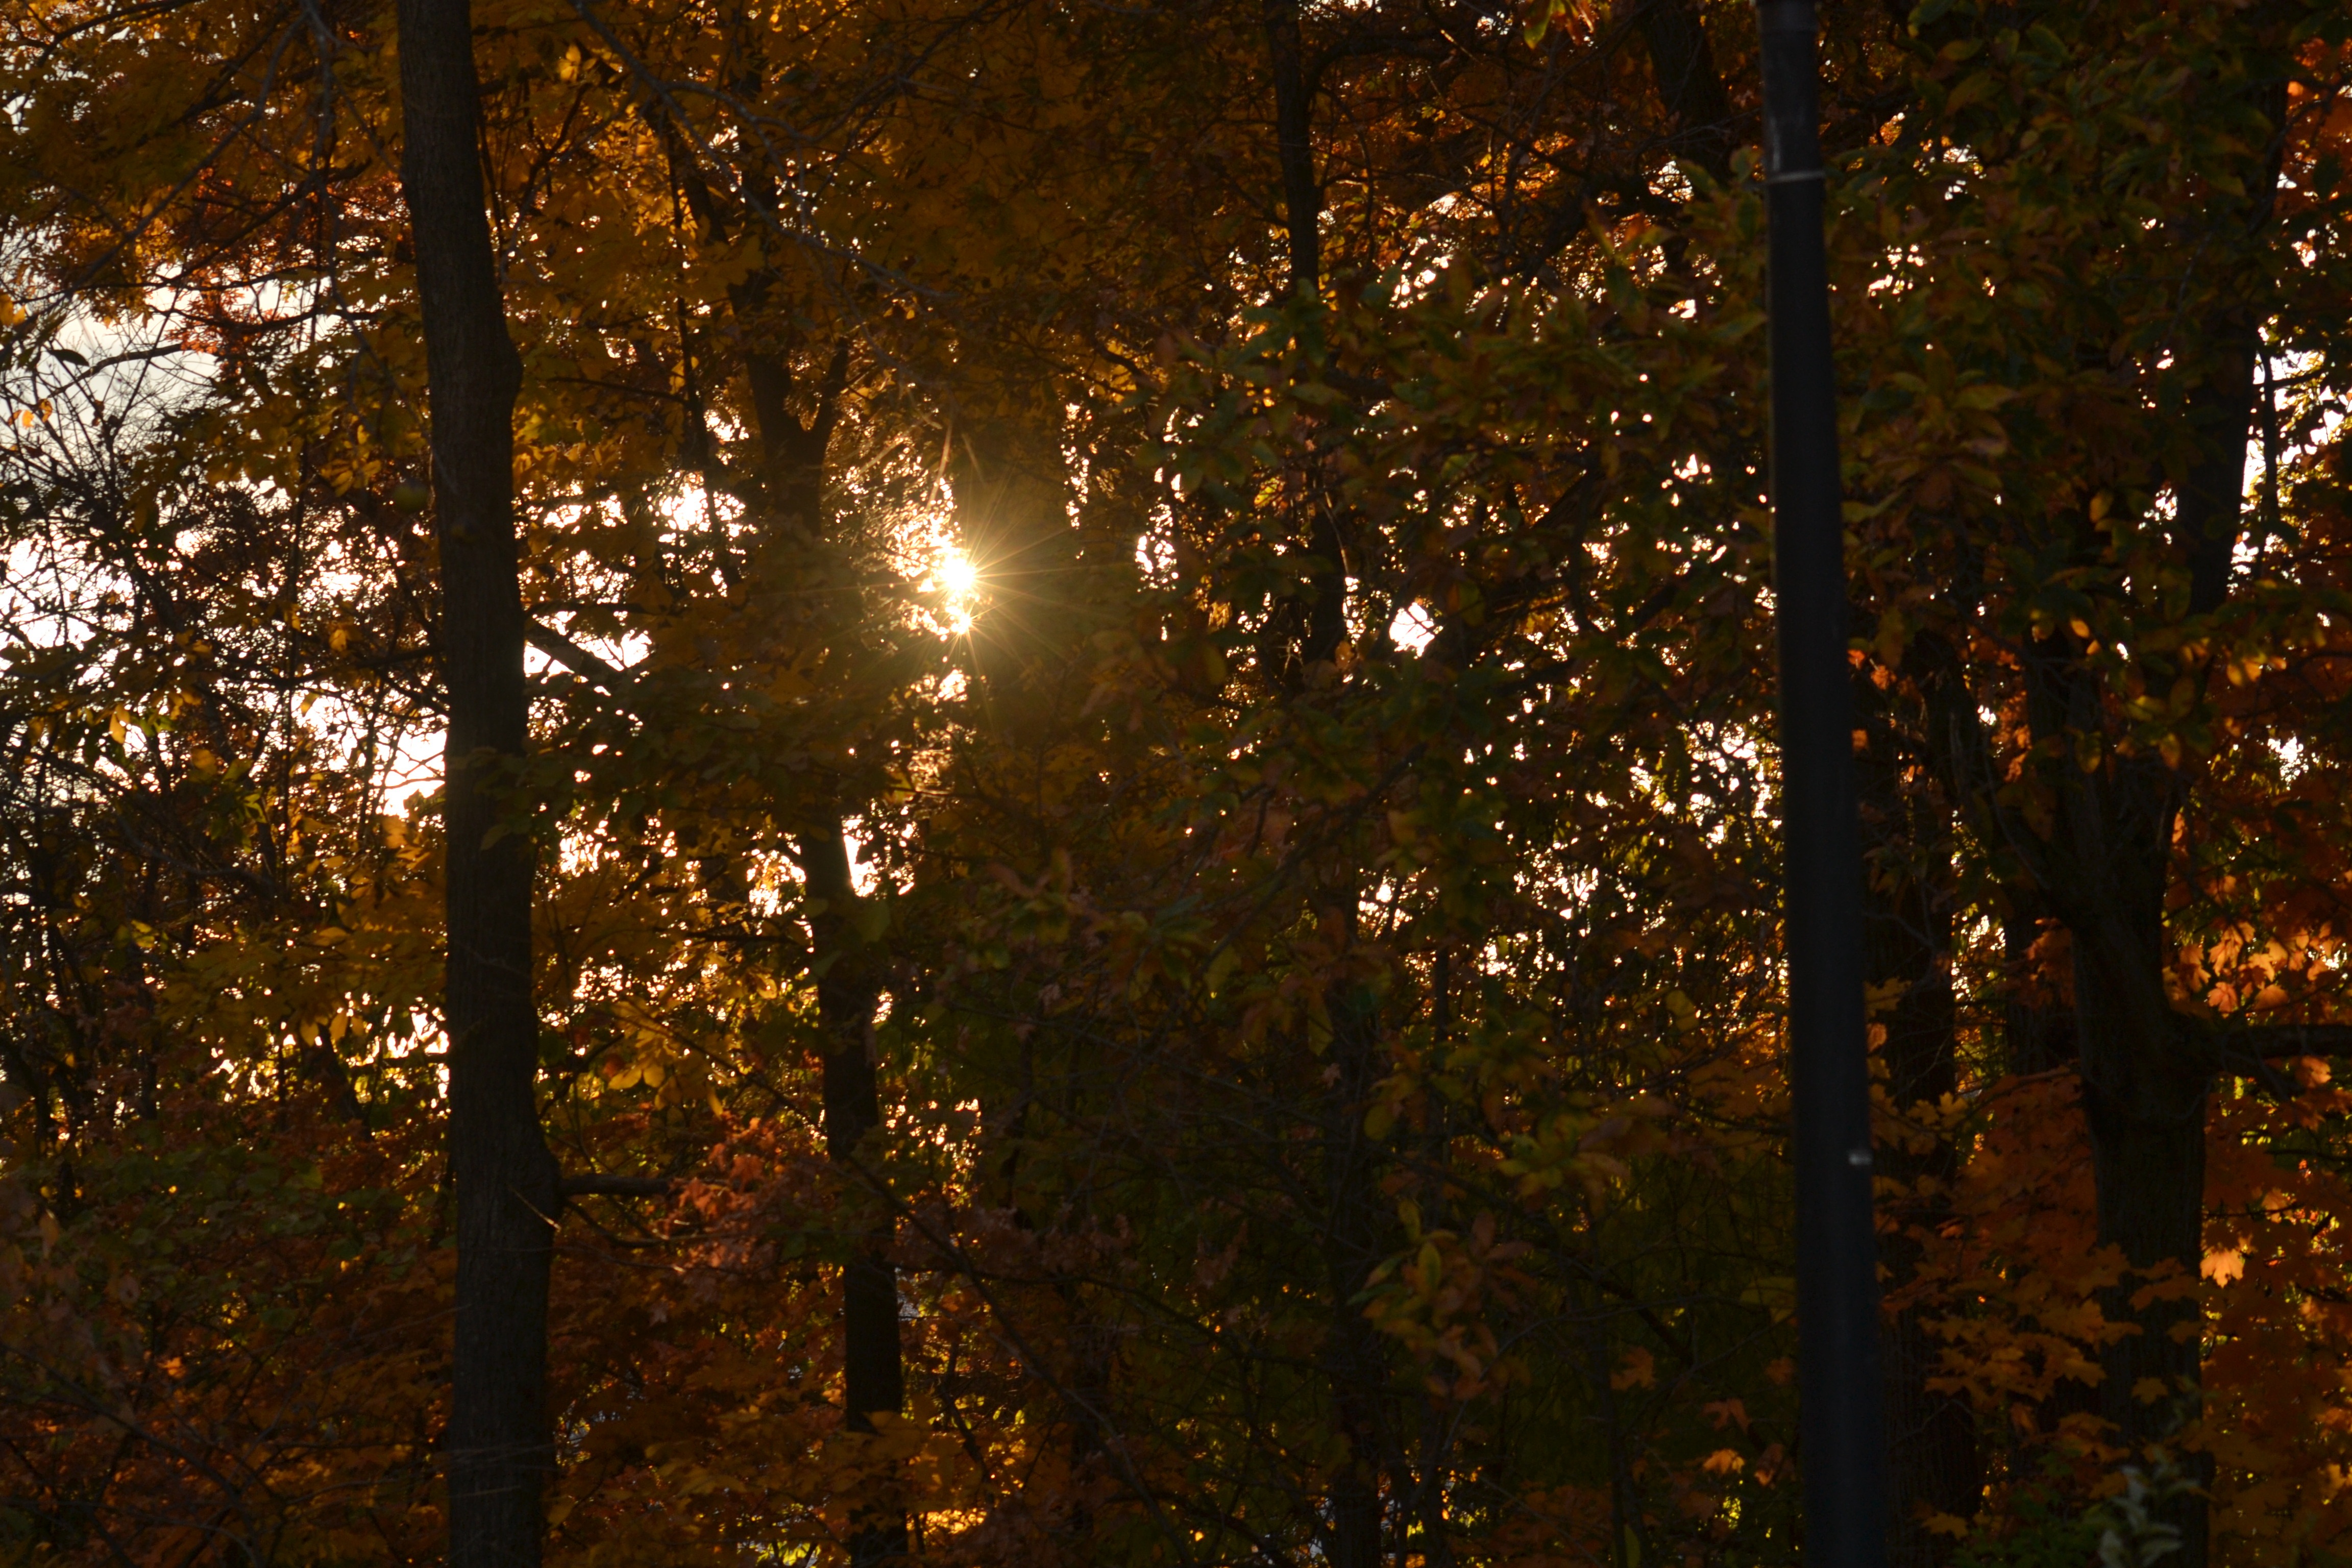
landscape, tree, nature, forest, outdoor, branch, light, plant, sunrise, sunset, night, sunlight, morning, leaf, evening, reflection, autumn, darkness, season, leaves, beautiful, woodland, habitat, natural environment, atmospheric phenomenon, woody plant